The Queen's Nose

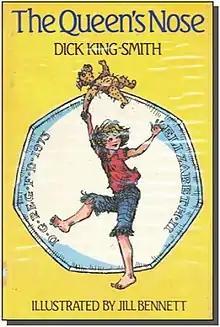
First edition

The Queen's Nose is a children's novel by Dick King-Smith, first published by Gollancz in 1983 with illustrations by Jill Bennett. Set in England, where King-Smith lived, it features a girl who can use a fifty pence coin to make wishes. When the book was reprinted in 1994 publishers HarperTrophy commissioned a new cover art illustrated by Michael Koelsch. The book was adapted into the 1995 TV series "The Queen's Nose", which ran for 7 series.